15th (Imperial Service) Cavalry Brigade

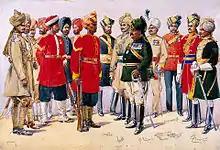
A painted illustration showing a group of men wearing various 19th Century military uniformssome wearing sand-coloured tunics, some red and some black. All of the men are wearing turbans of various colours.

In 1888, the Indian Government proposed that the independent armies of the Indian Princely states provide the British Empire with troops for service on the North West Frontier and outside the Indian subcontinent. The states' forces were recognised by the Indian Government and the British Indian Army as allies, and their troops were subject to the "Indian Army Act" when serving alongside the Indian Army. When in the field, the commander of the British Forces alongside which any Imperial Service Troops were serving was recognised as the higher legal authority in accordance with the act. To eliminate supply problems, states' armies' field uniform and weapons were the same as the regular Indian Army, and the Indian Government appointed a staff of officers designated Military Advisers and Assistant Military Advisers to assist the independent states' rulers in the training and organisation of their forces. Imperial Service Troops were commanded by Indian officers. In contrast, British Indian Army units had British officers in all senior command posts; their own Indian Viceroy's commissioned officers were trained to only a troop or platoon level of command.